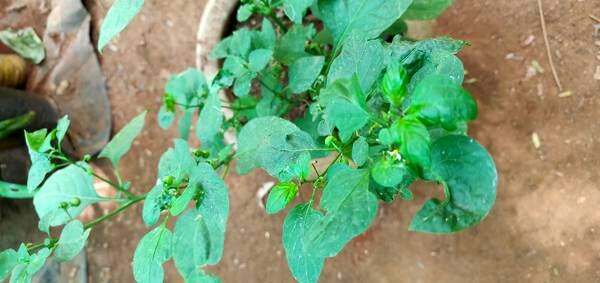
Plant: Ganike